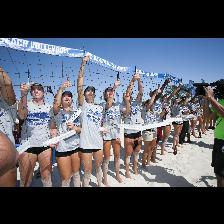
Label: Human